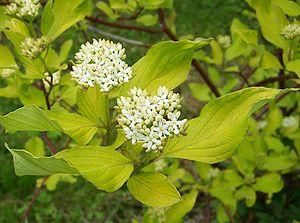
Cette liste de Tracheophyta de Bosnie-Herzégovine, ainsi que d’espèces introduites est un aperçu incomplet d’espèces de mousses, de fougères, de gymnospermes et d’angiospermes citées dans la littérature disponible en langues bosniaque, croate, serbe et serbo-croate. Cet aperçu n’inclue pas des espèces cultivées ni celles occasionnellement introduites.
Cornus alba, le cornouiller blanc ou cornouiller de Tartarie, se présente sous la forme d'un grand buisson ou d'un arbuste. Il appartient à la famille des Cornaceae. Ses fleurs blanches apparaissent de fin mai à fin juillet.